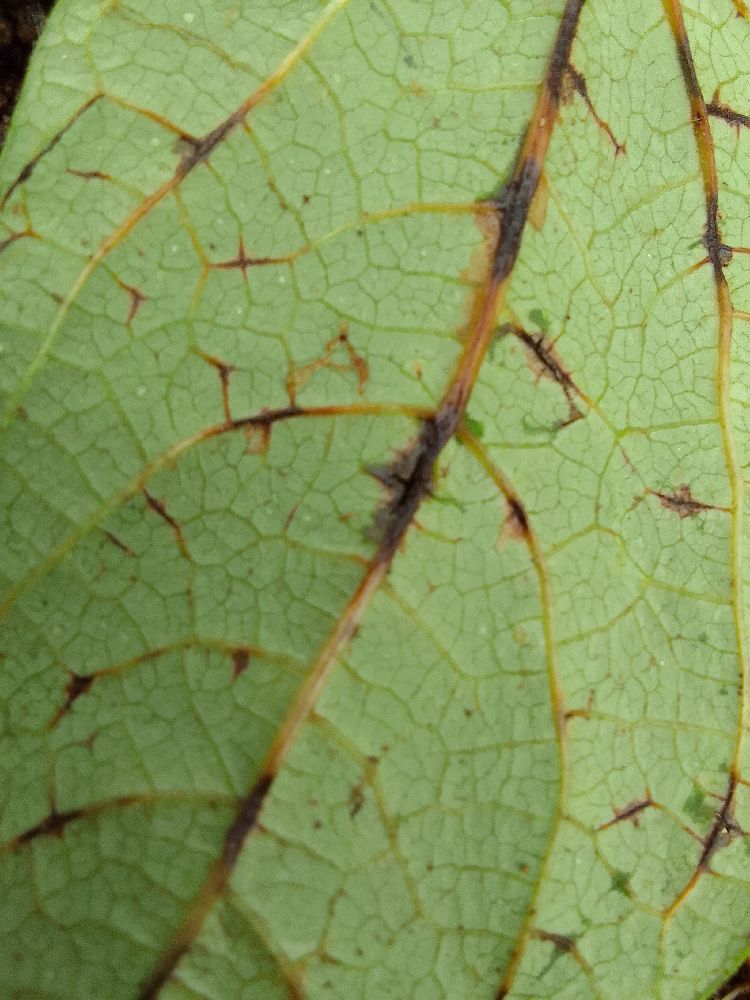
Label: anthracnose